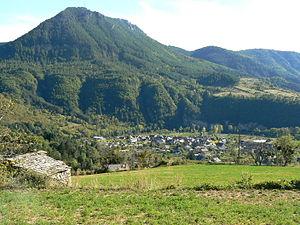
Ispagnac est une commune française située dans le département de la Lozère en région Occitanie.